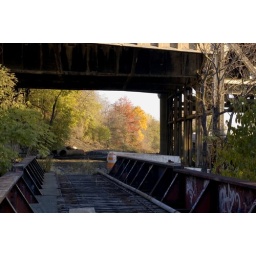
This abandoned railroad bridge crosses in front of the tunnel, which is to the left.